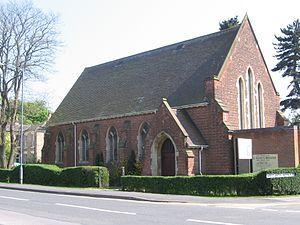
Brough ou Brough-on-Humber est une ville du Yorkshire de l'Est, en Angleterre. Elle est située sur la rive nord de l'estuaire de l'Humber, à une vingtaine de kilomètres à l'ouest du centre-ville de Kingston-upon-Hull. Avec le village voisin de Elloughton, elle forme la paroisse civile d'Elloughton-cum-Brough, qui comptait 10 075 habitants au moment du recensement de 2011.